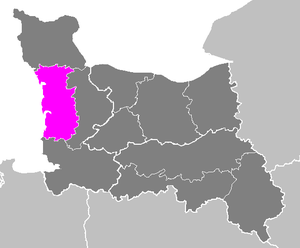
L'arrondissement de Coutances est une division administrative française, située dans le département de la Manche et la région Normandie.